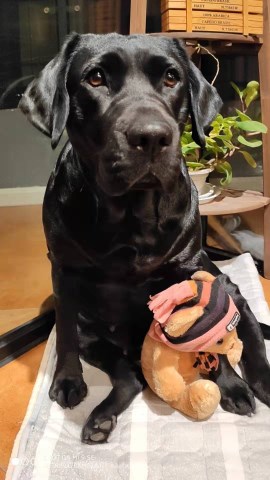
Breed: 3580-n000122-Labrador_retriever